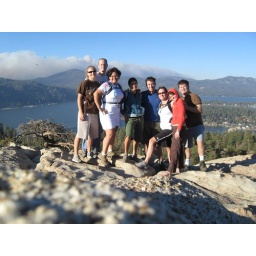
Hike with friends to castle rock near big bear lake.